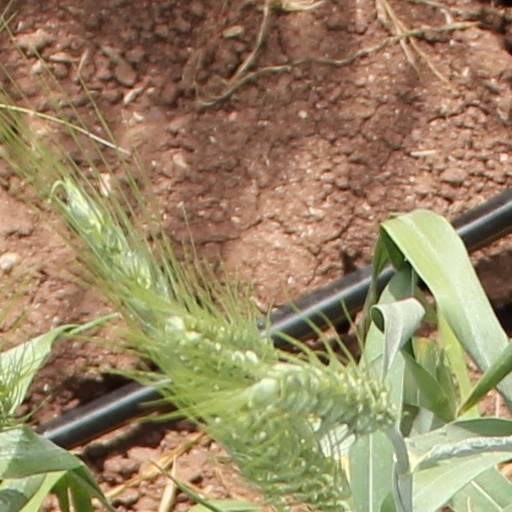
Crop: wheat